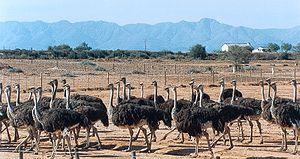
Oudtshoorn est une ville d'Afrique du Sud, siège de la municipalité locale homonyme, située dans la province du Cap-Occidental à 350 km à l'est de la ville du Cap.